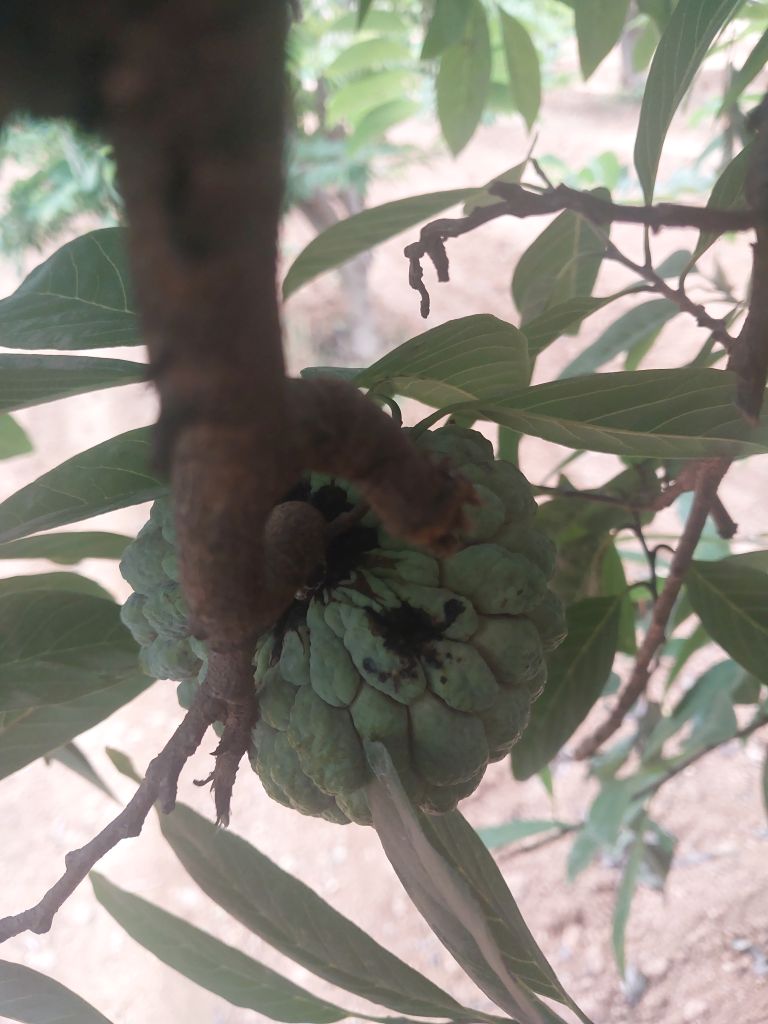
Disease label: Athracnose